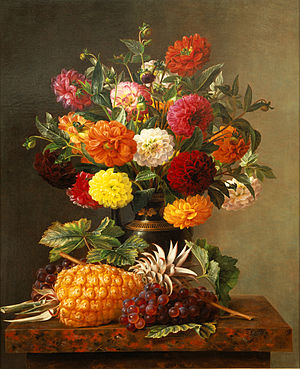
J.L. Jensen
J.L. Jensen, Stilleben med georginer med ananas og druer, 1835, Birmingham Museum of Art.
Johan Laurentz Jensen var en dansk blomstermaler.